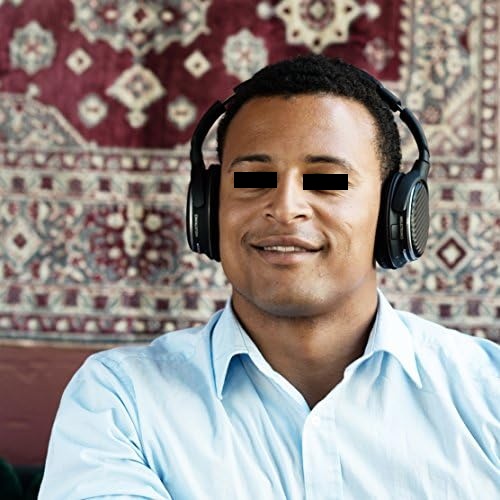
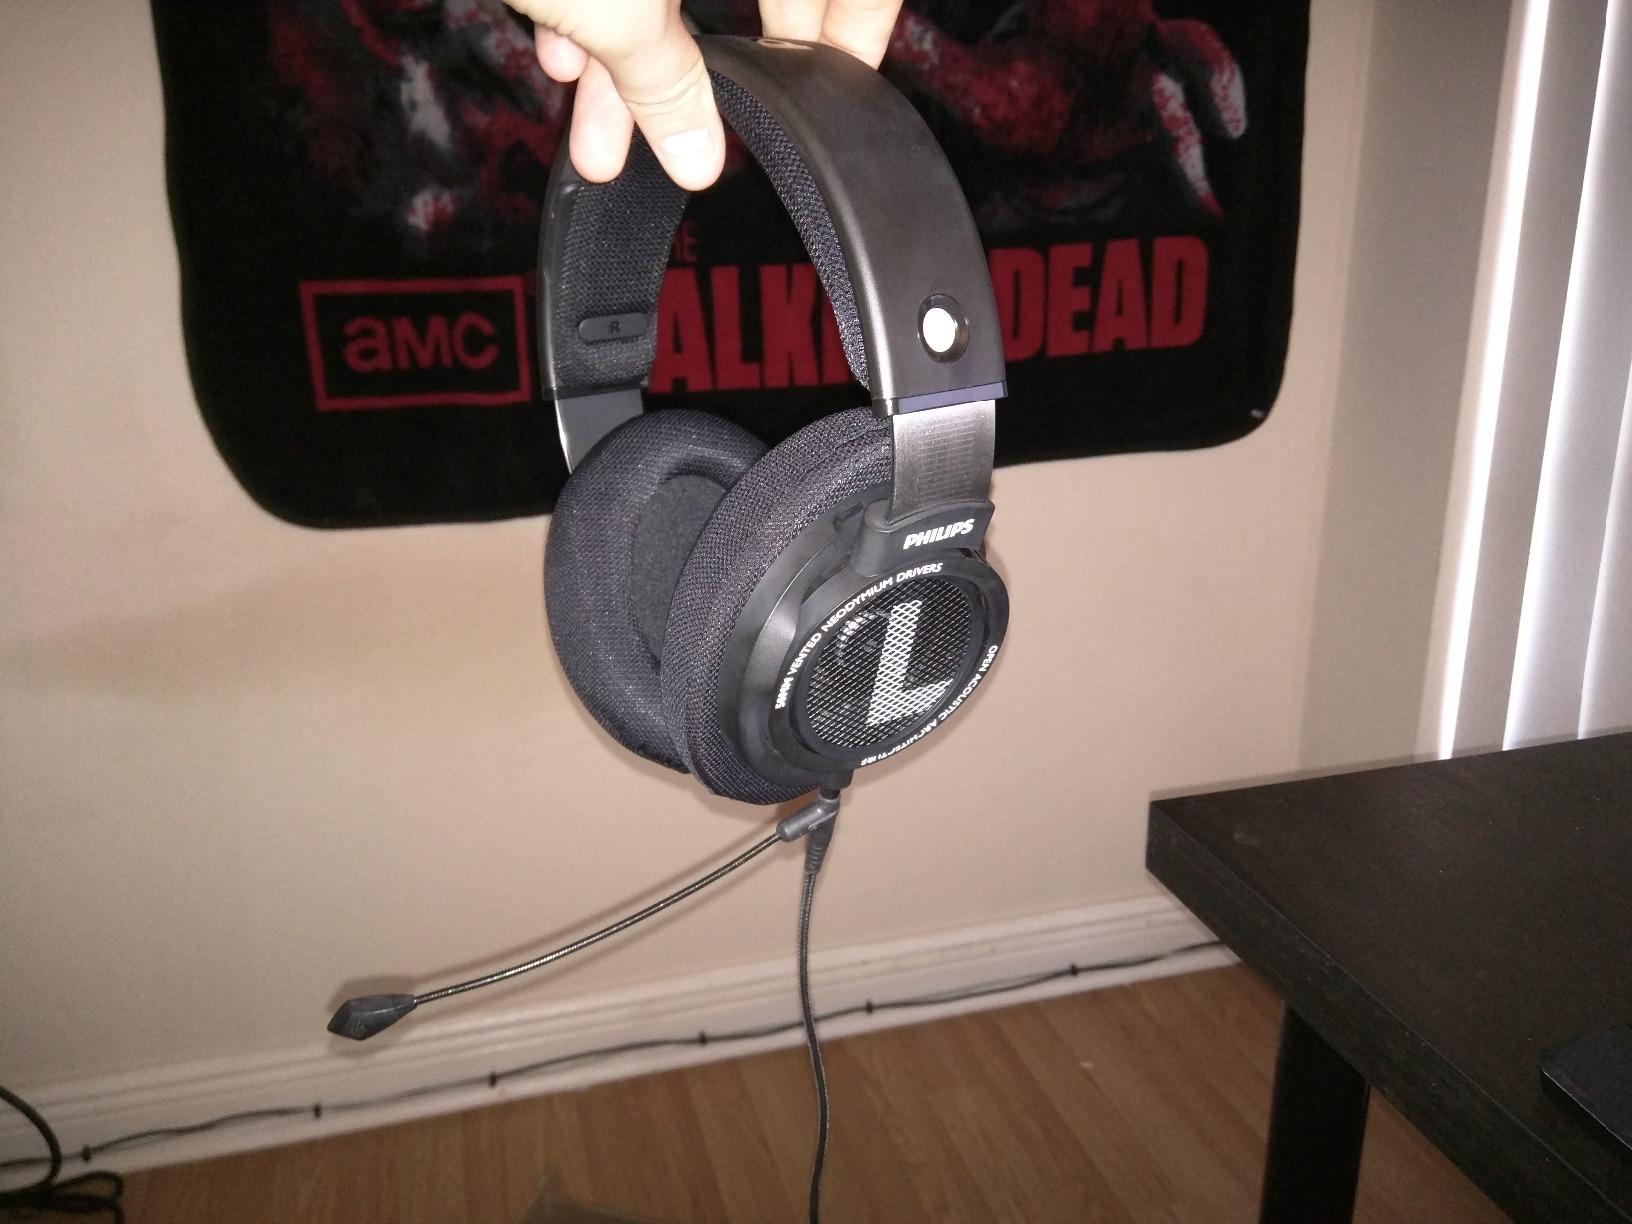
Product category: headphones
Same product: no